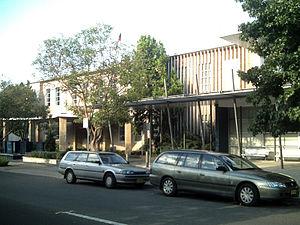
Le conseil de Cumberland est une zone d'administration locale de l'agglomération de Sydney, située dans l'État de Nouvelle-Galles du Sud en Australie, créée en 2016. Son siège est situé à Merrylands. La population s'élève à 216 079 habitants.
La ville de Holroyd est une ancienne zone d'administration locale de l'agglomération de Sydney, située dans l'État de Nouvelle-Galles du Sud en Australie. Elle a existé de 1872 à 2016, date à laquelle elle est intégrée dans le nouveau conseil de Cumberland.